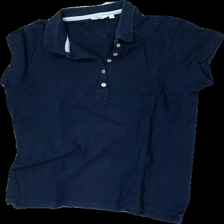
View: front
Type: T-shirt
Category: Ladies
Brand: Not in the list
Brand text on label: Mira
Colors: Blue
Material: 100% cotton
Cut: Regular, Cropped
Size: XL
Season: All
Stains: Minor
Price range: 50-100
Recommended usage: Recycle
Comment: washed out